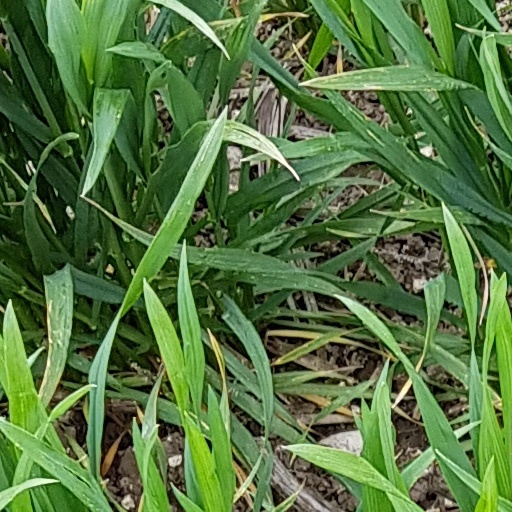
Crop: wheat